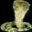
Label: snake